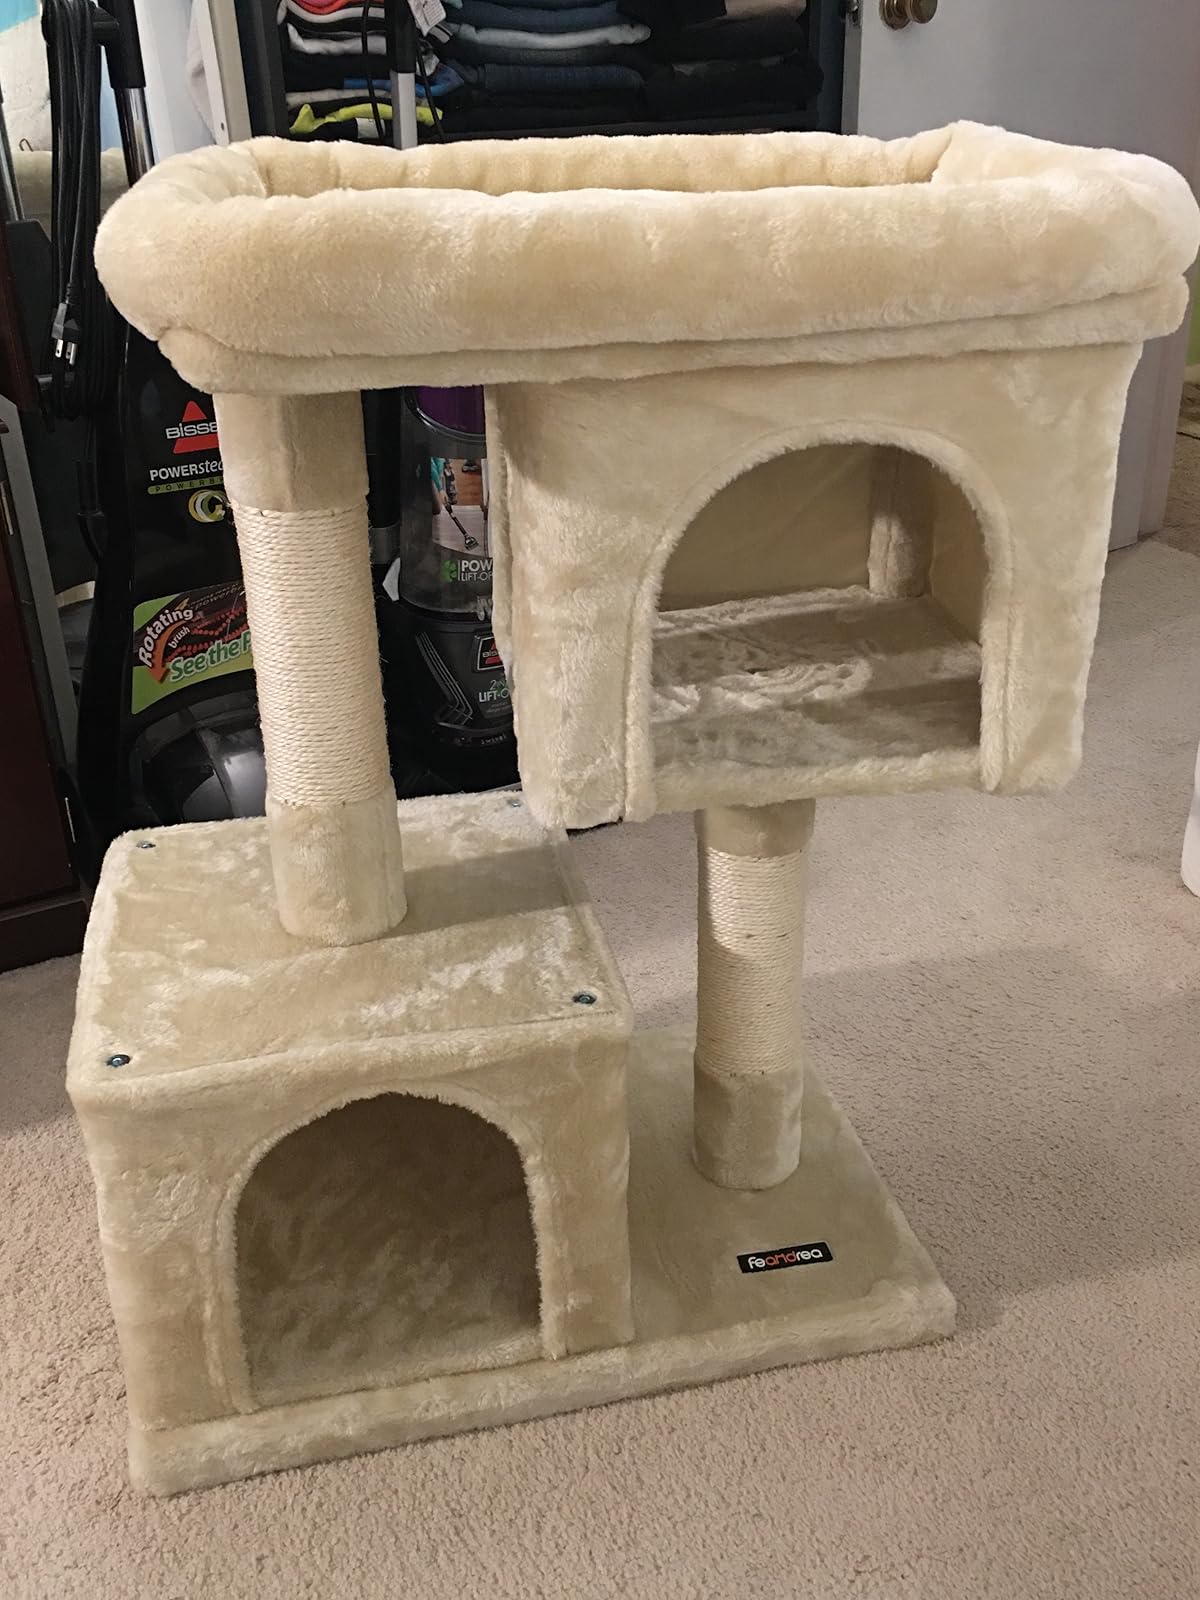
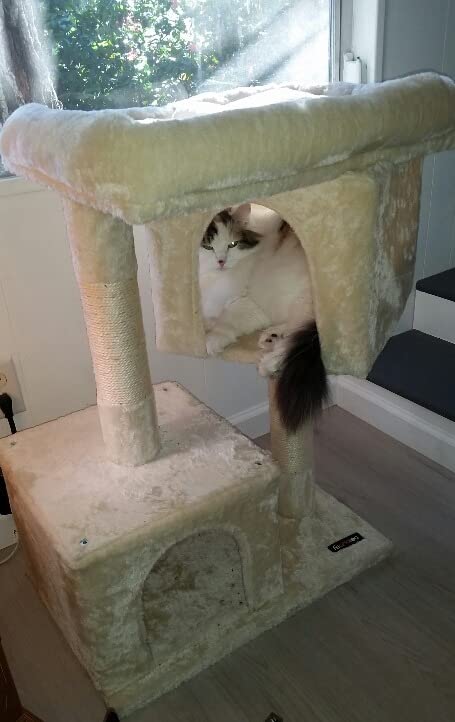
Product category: items_cat tree
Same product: yes